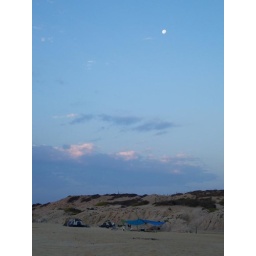
Early morning shot of beach camping in Baja, with the moon still high in the sky